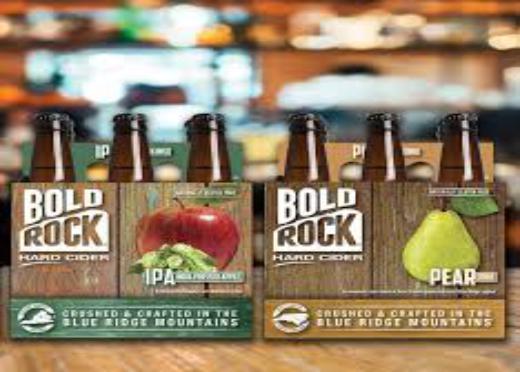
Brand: Bold Rock Hard Cider
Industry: Food